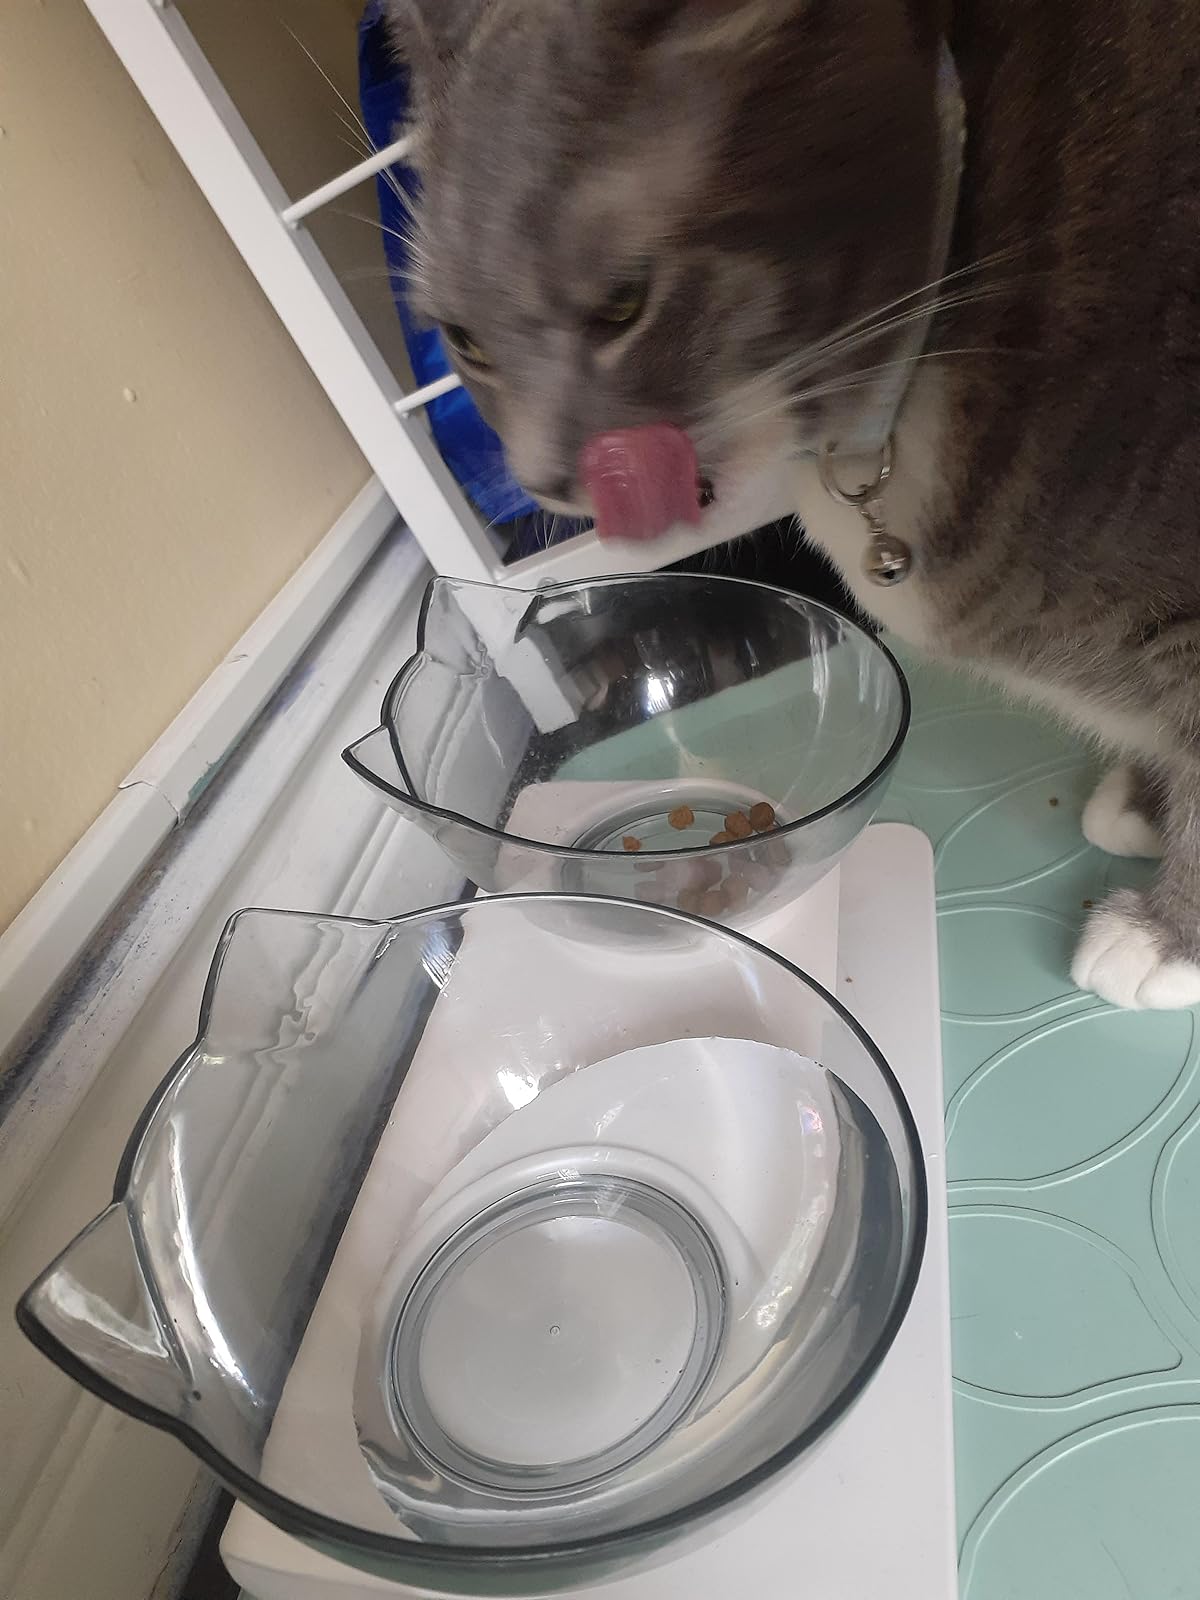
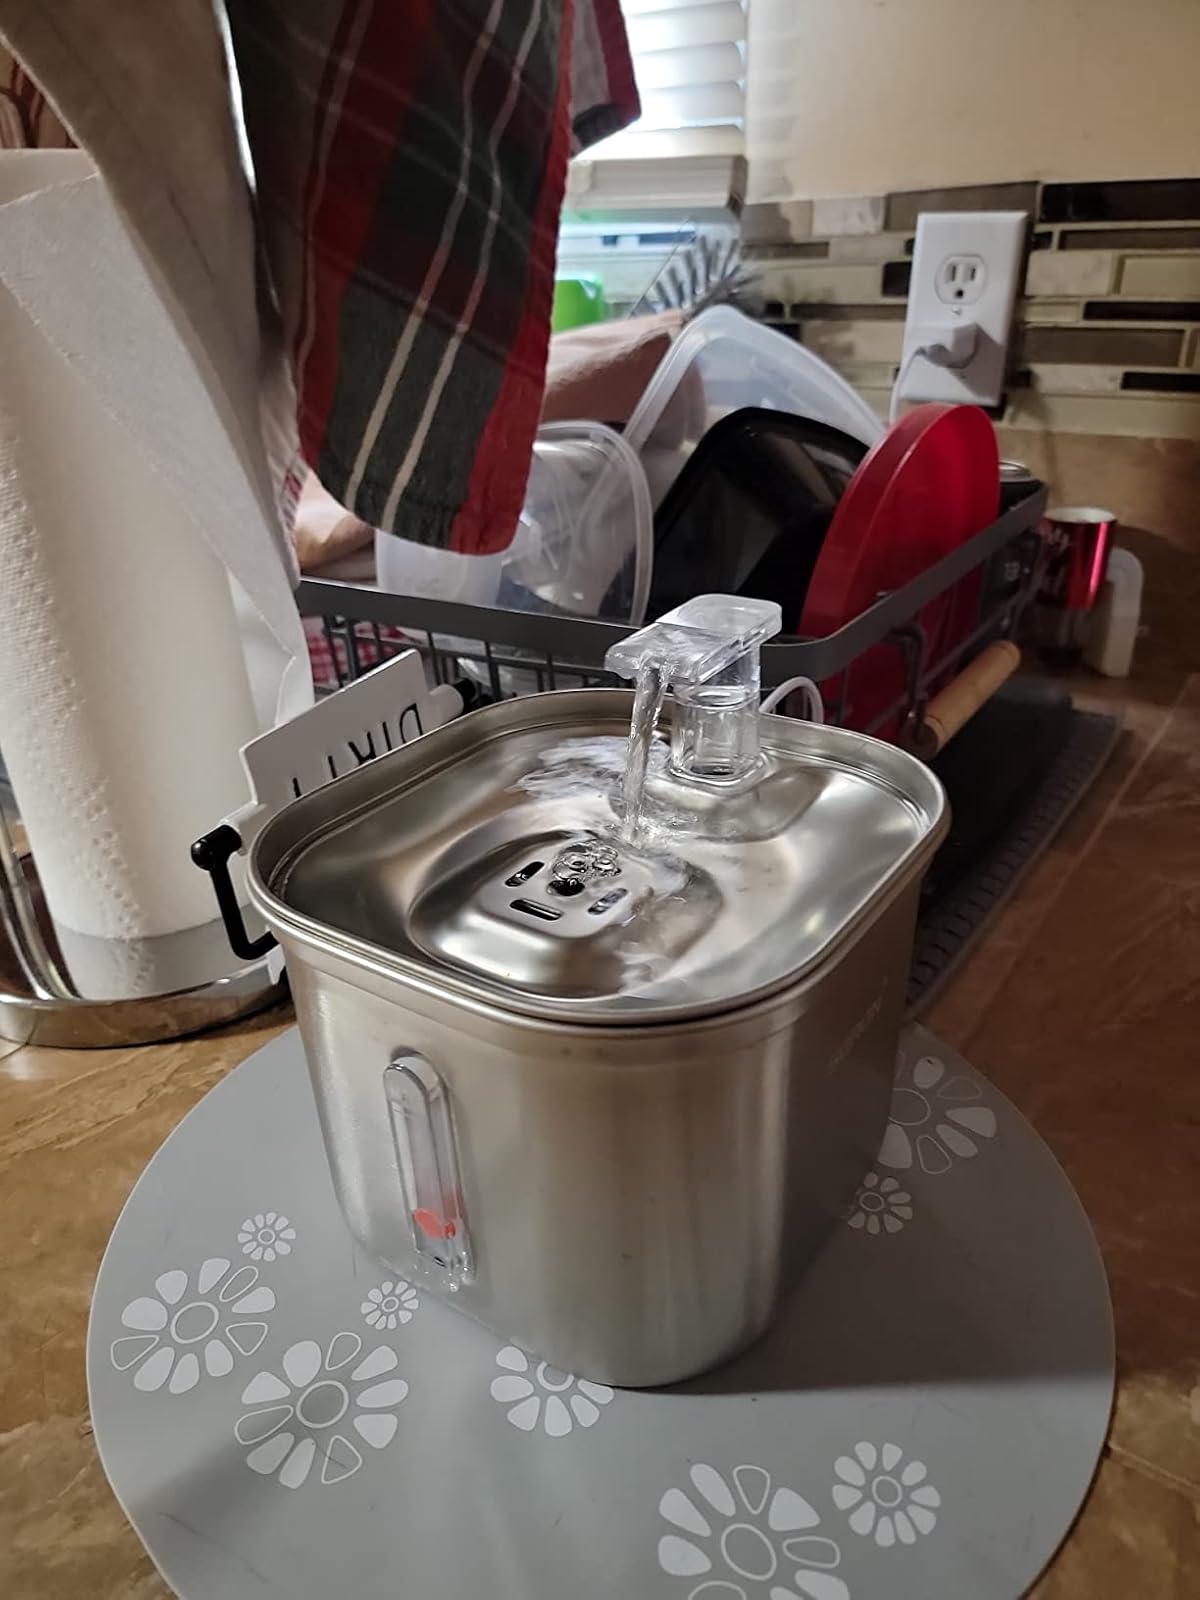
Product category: items_bowl
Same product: no